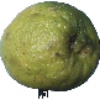
Label: limes